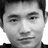
Emotion: neutral